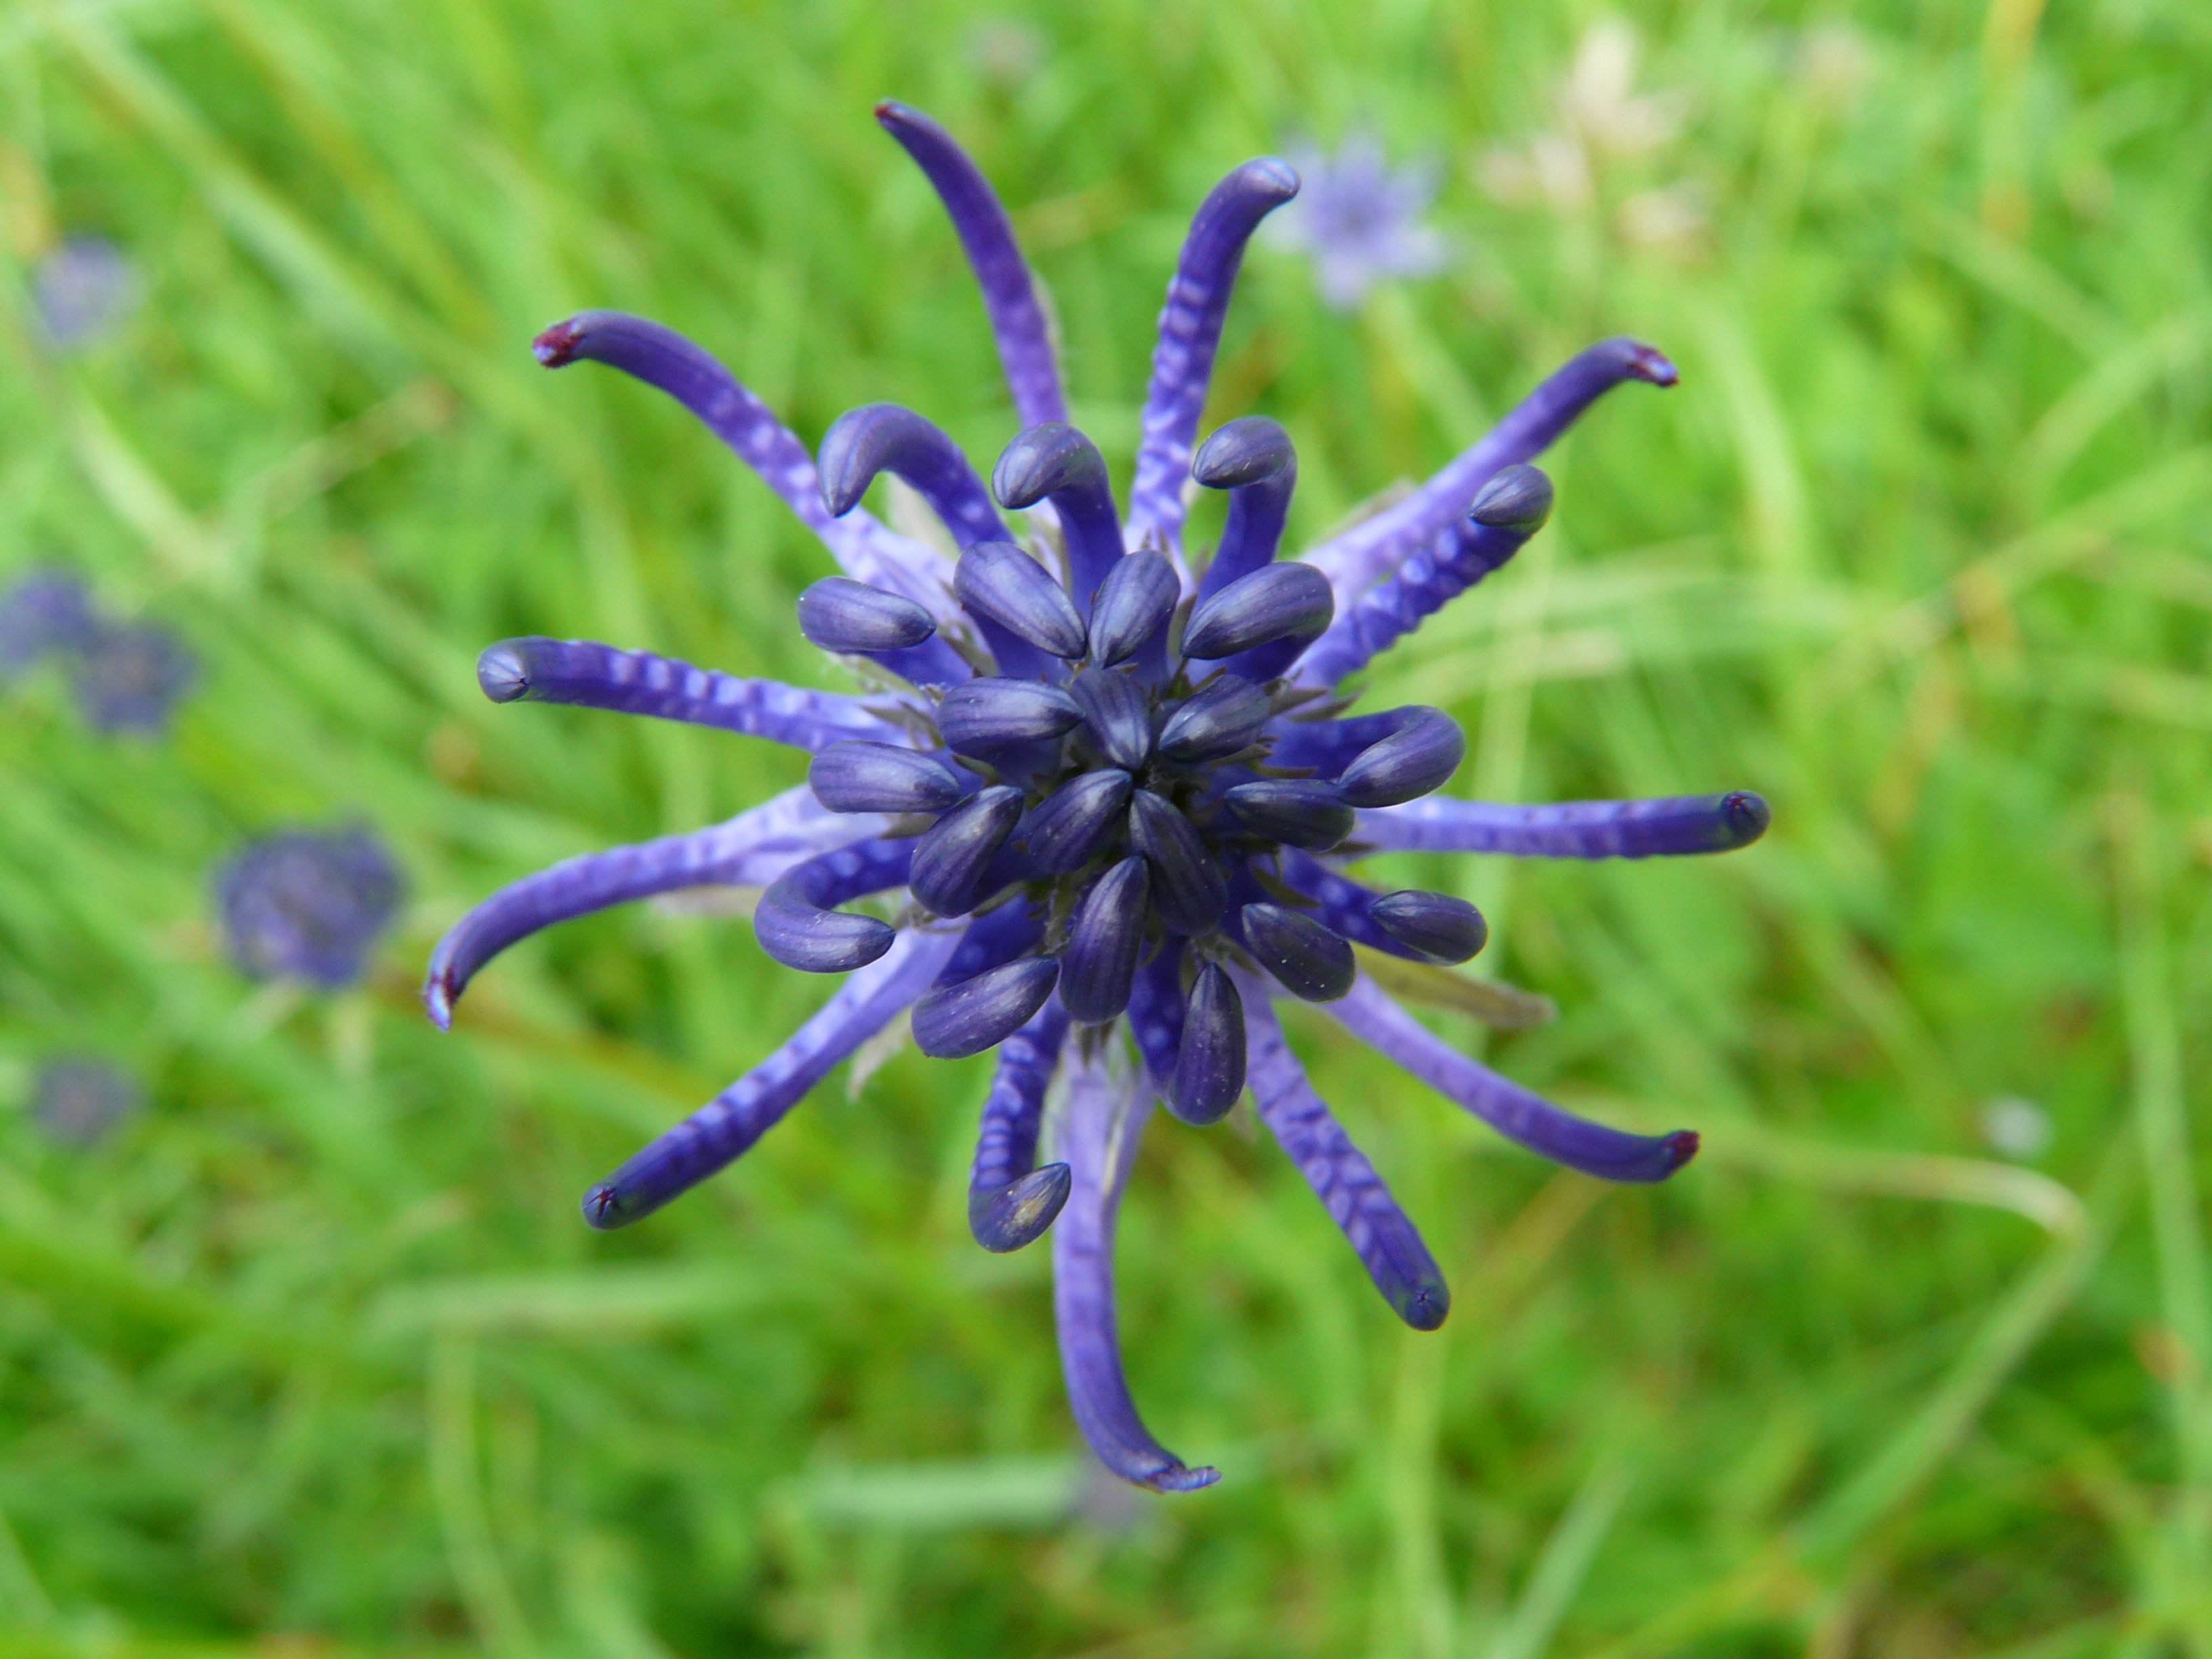
nature, blossom, plant, meadow, flower, purple, bloom, spring, herb, produce, botany, blue, flora, wildflower, spring flower, macro photography, dark blue, flowering plant, daisy family, dark purple, devil's claw, campanulaceae, bell flower greenhouse, spherical devil's claw, blue phyteuma, land plant, phyteuma, phyteuma orbiculare